Pretzels Getzien

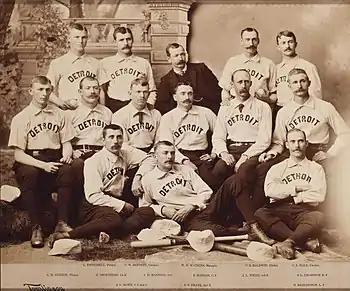
Getzien (far left in the middle row) with the 1886 Detroit Wolverines

In 1886, Getzien and the Wolverines saw their fortunes rise as the Wolverines assembled one of the best hitting teams in National League history featuring, among others, Dan Brouthers, Sam Thompson, Hardy Richardson, and Jack Rowe. Despite having a 3.03 ERA (precisely the same as his 1885 performance), Getzien won a career-high 30 victories against 11 losses. Getzien was not the Wolverines' leading pitcher in 1886, as teammate Lady Baldwin led the National League with 42 wins. The 1886 Wolverines finished in second place, 2½ games behind the Chicago White Stockings, with an 87–36 record and a .707 winning percentage.